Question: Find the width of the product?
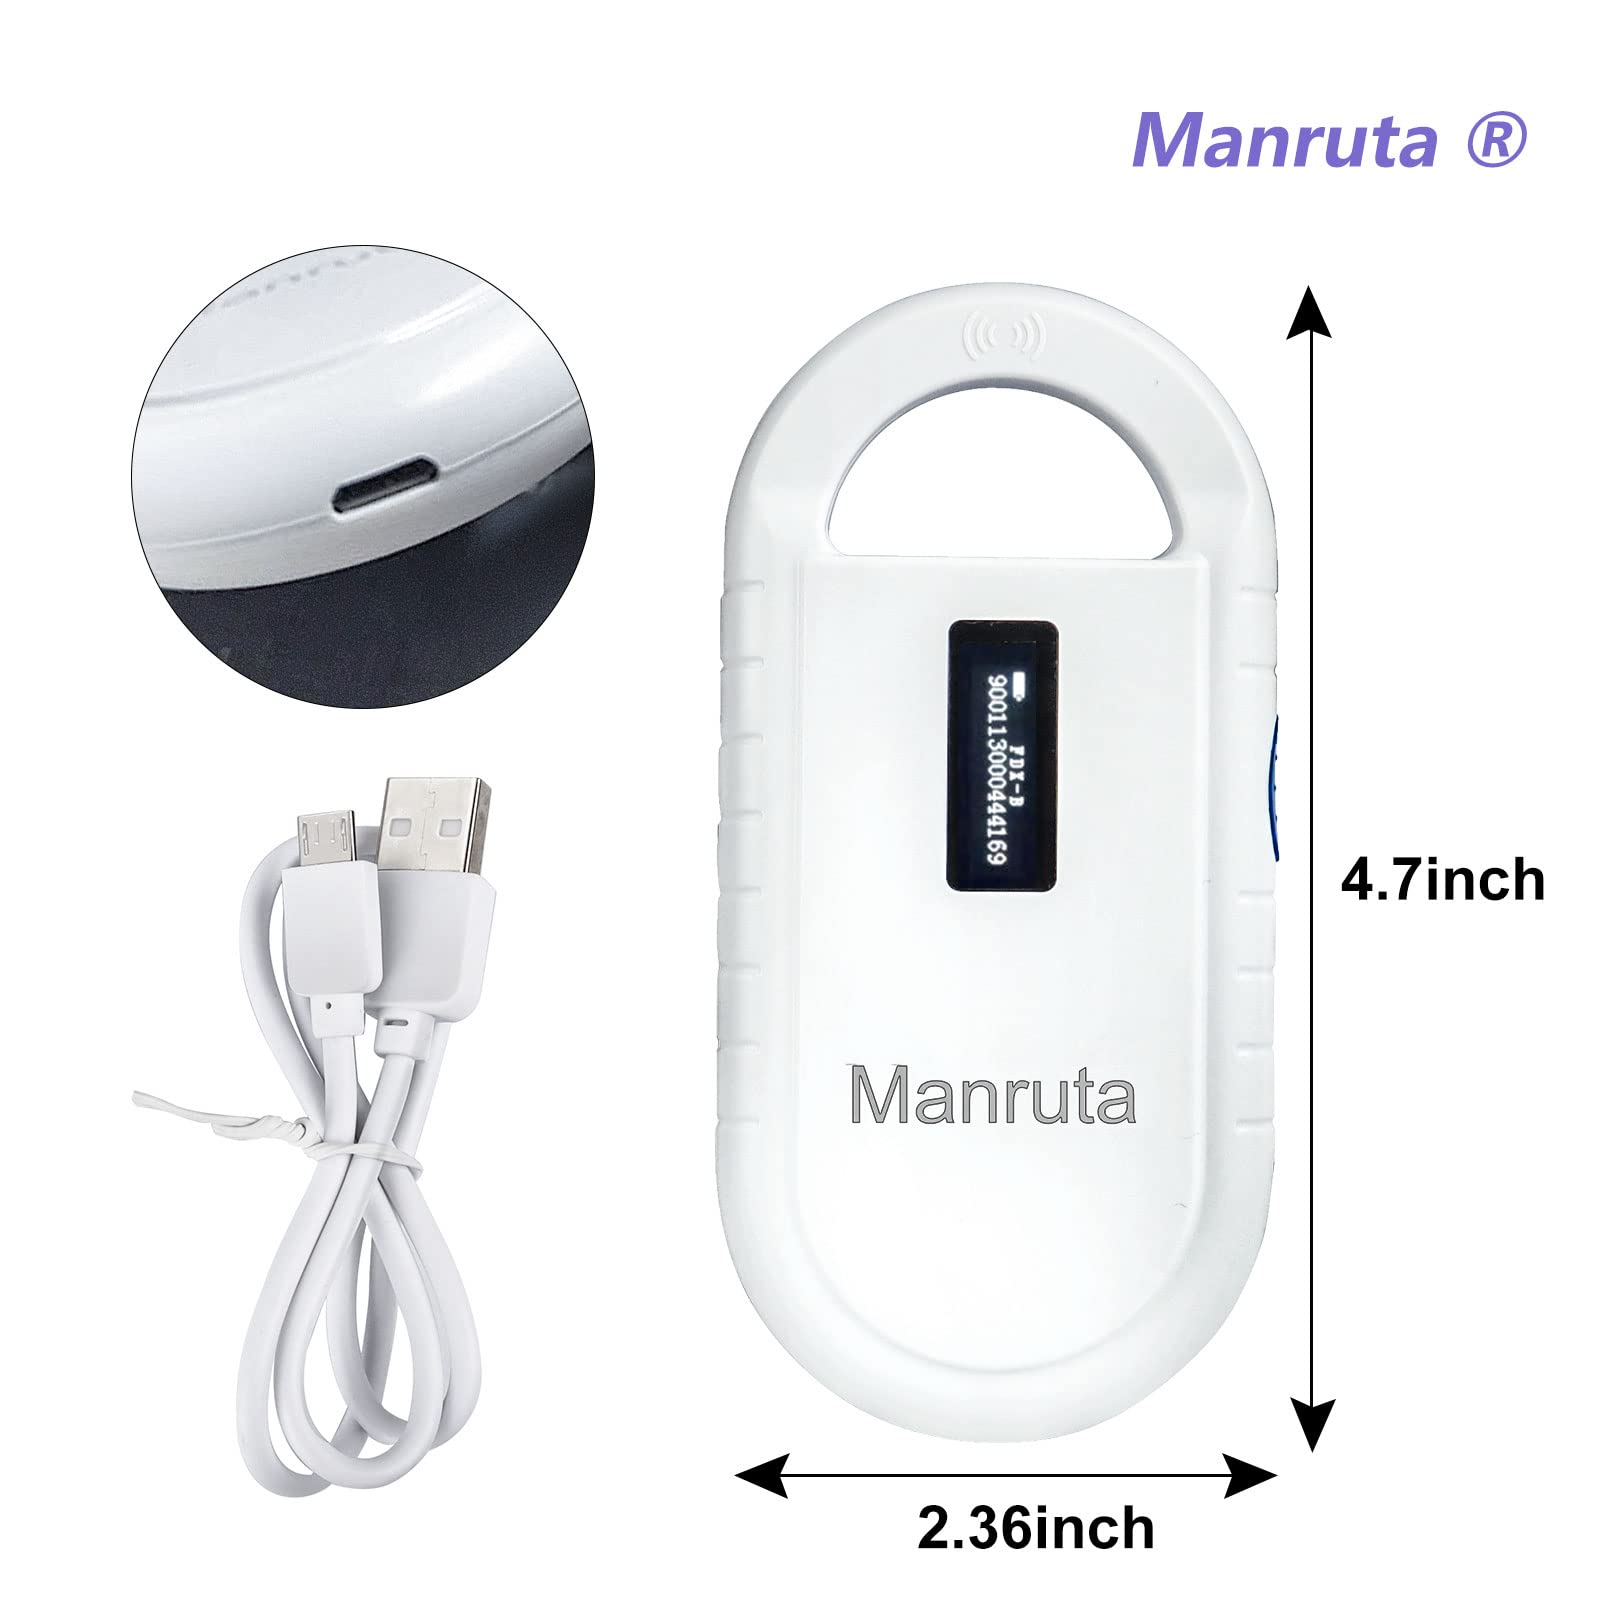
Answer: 2.36 inch